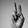
ASL letter: V